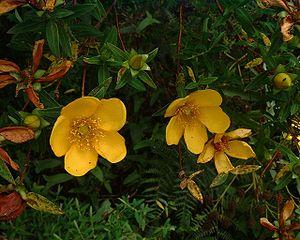
Cette liste répertorie par nom scientifique les espèces végétales arbustives ou arborescentes indigènes de La Réunion, c’est-à-dire celles qui étaient présentes naturellement dans les forêts, savanes et maquis de l'île avant la colonisation humaine.